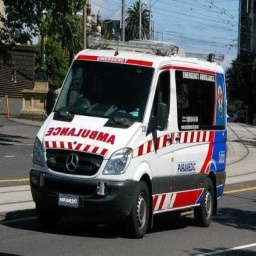
Label: ambulance